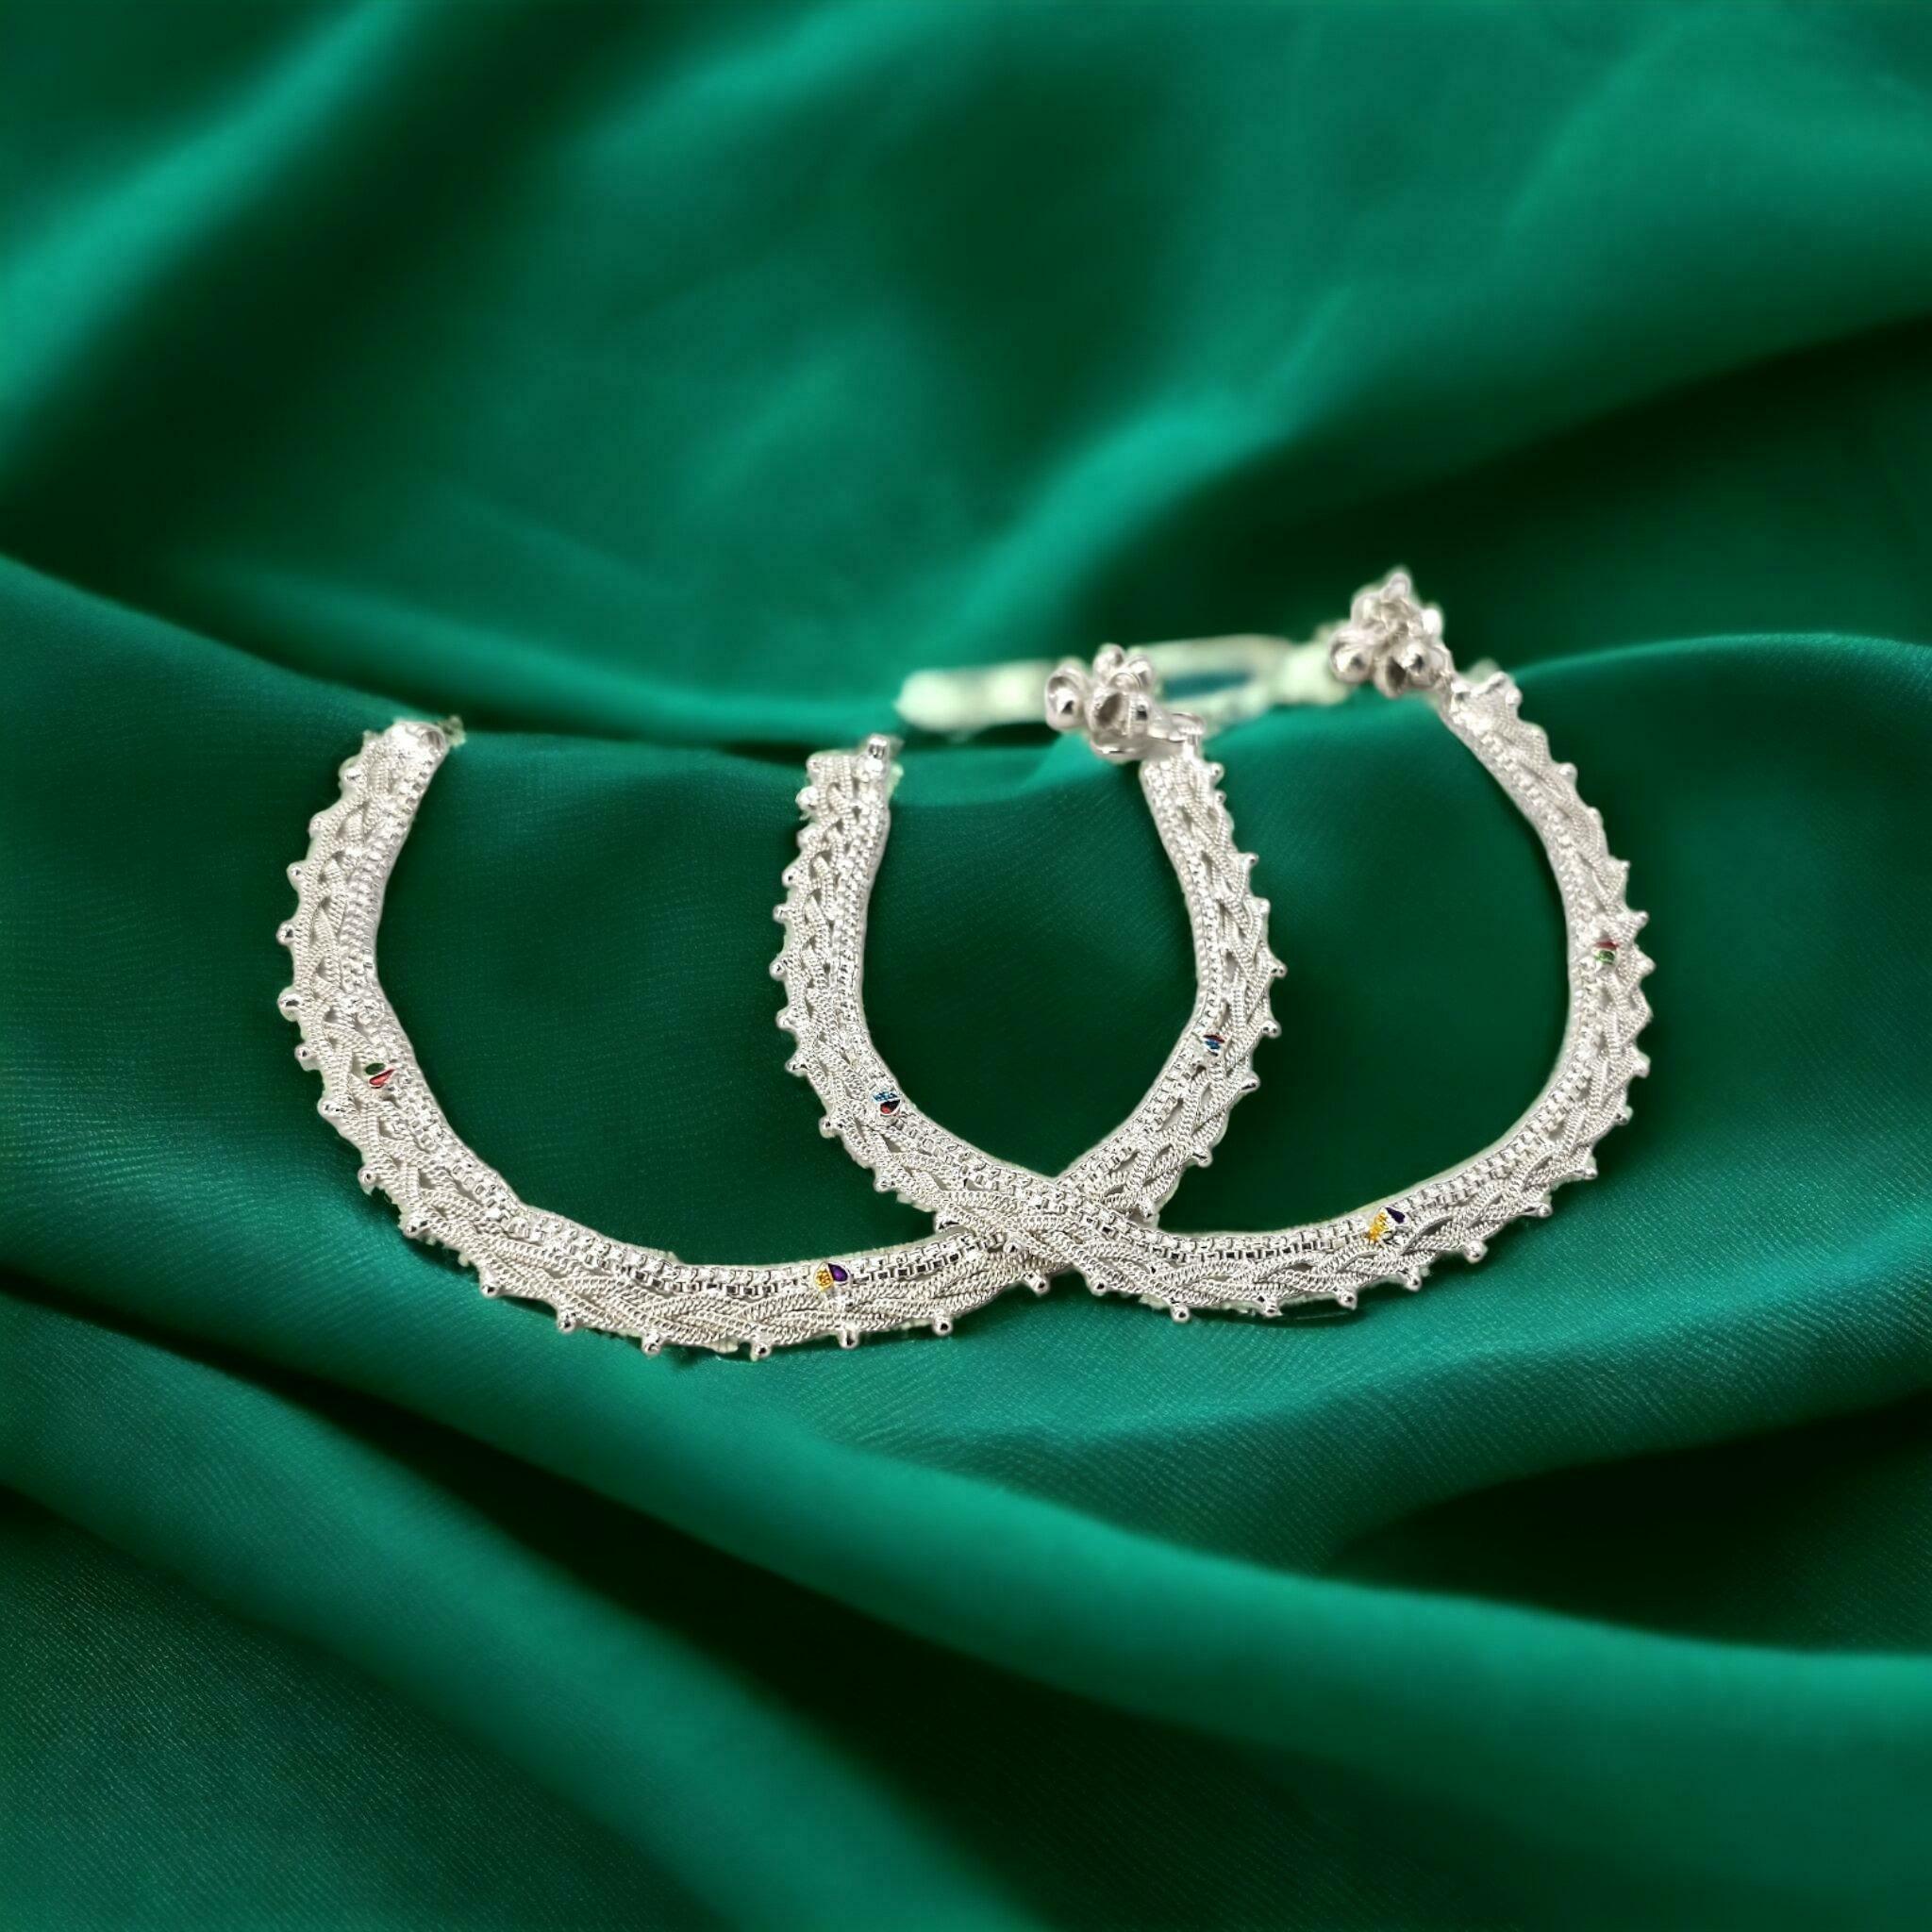
BR Ornaments A332 Alloy Anklet (Pack of 2)
Type: Anklet
Brand: BR Ornaments
Price: Rs. 259
A332 Alloy Anklet (Pack of 2)